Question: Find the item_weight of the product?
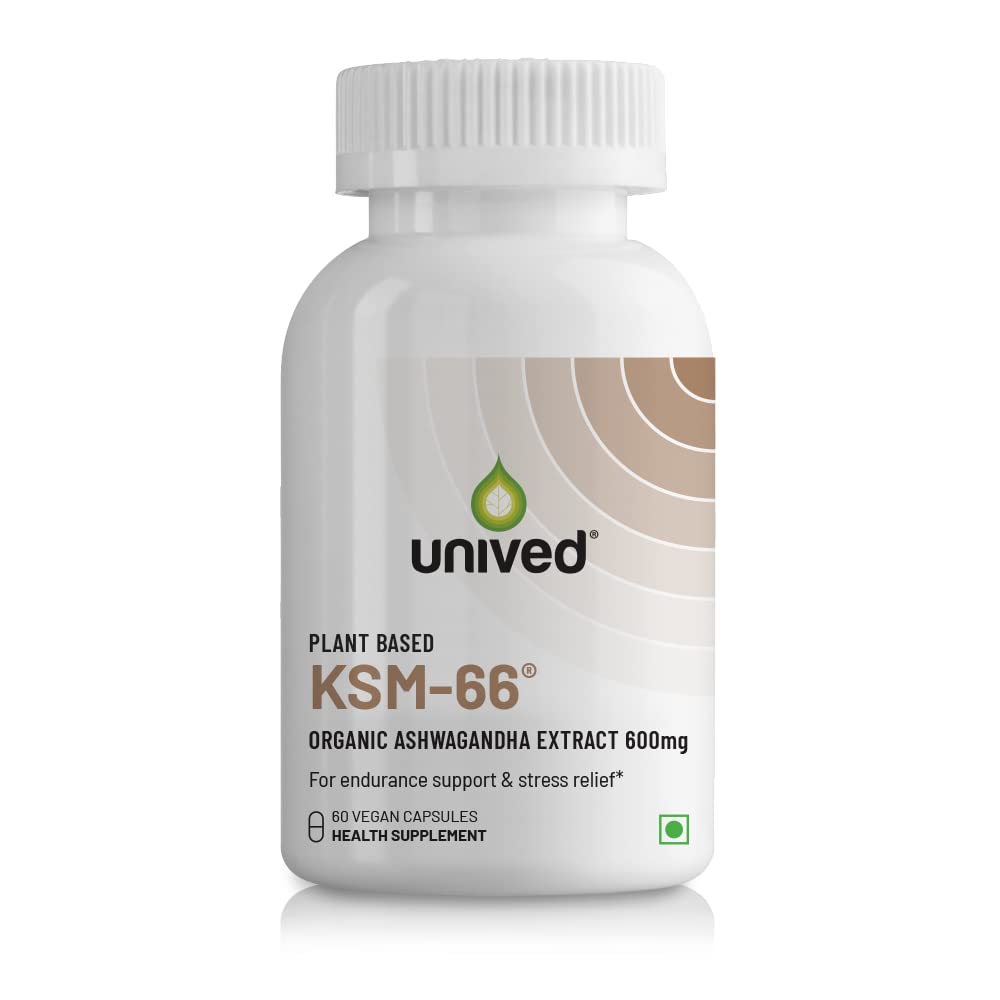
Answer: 600 milligram